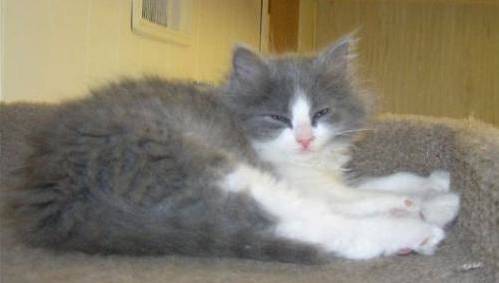
Label: cat